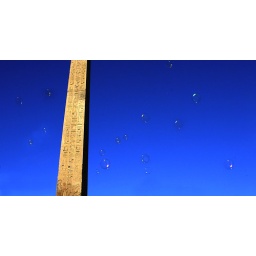
blue bubbles in the eternal sky